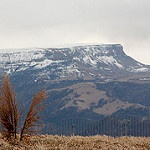
Label: mountain